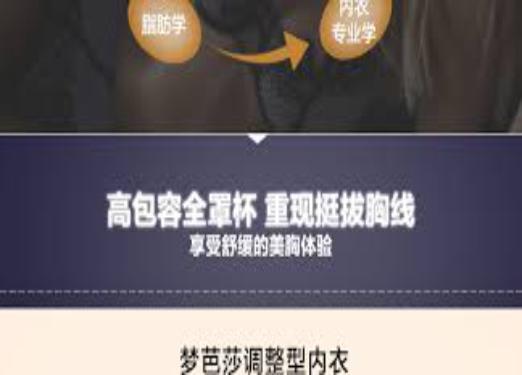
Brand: moonbasa
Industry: Clothes